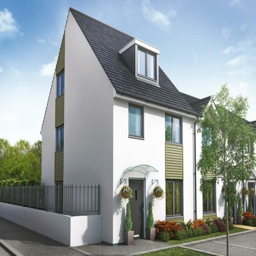
artists impression of a typical home